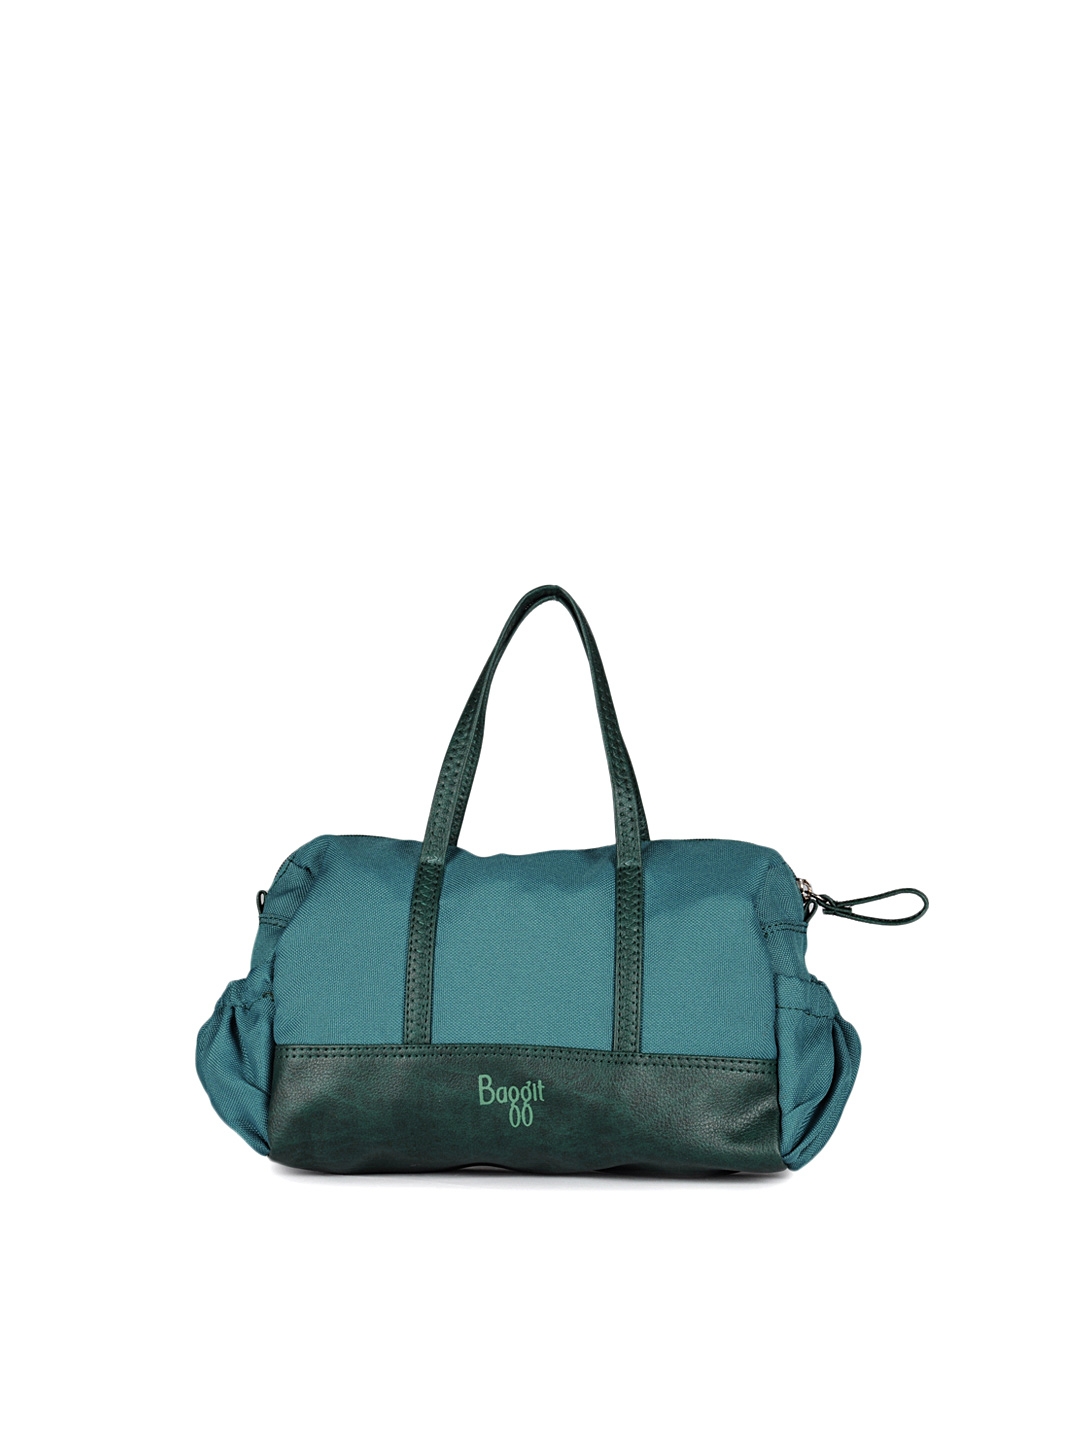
Baggit Women Teal Bag
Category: Accessories / Bags / Handbags
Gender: Women
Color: Teal
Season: Fall 2012
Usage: Casual